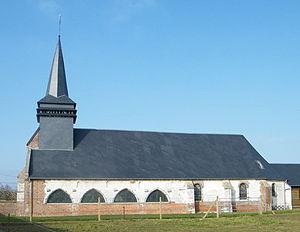
Vergies, Somme, France, l'église Notre-Dame de l'Assomption.
Vergies est une commune française située dans le département de la Somme, en région Hauts-de-France.